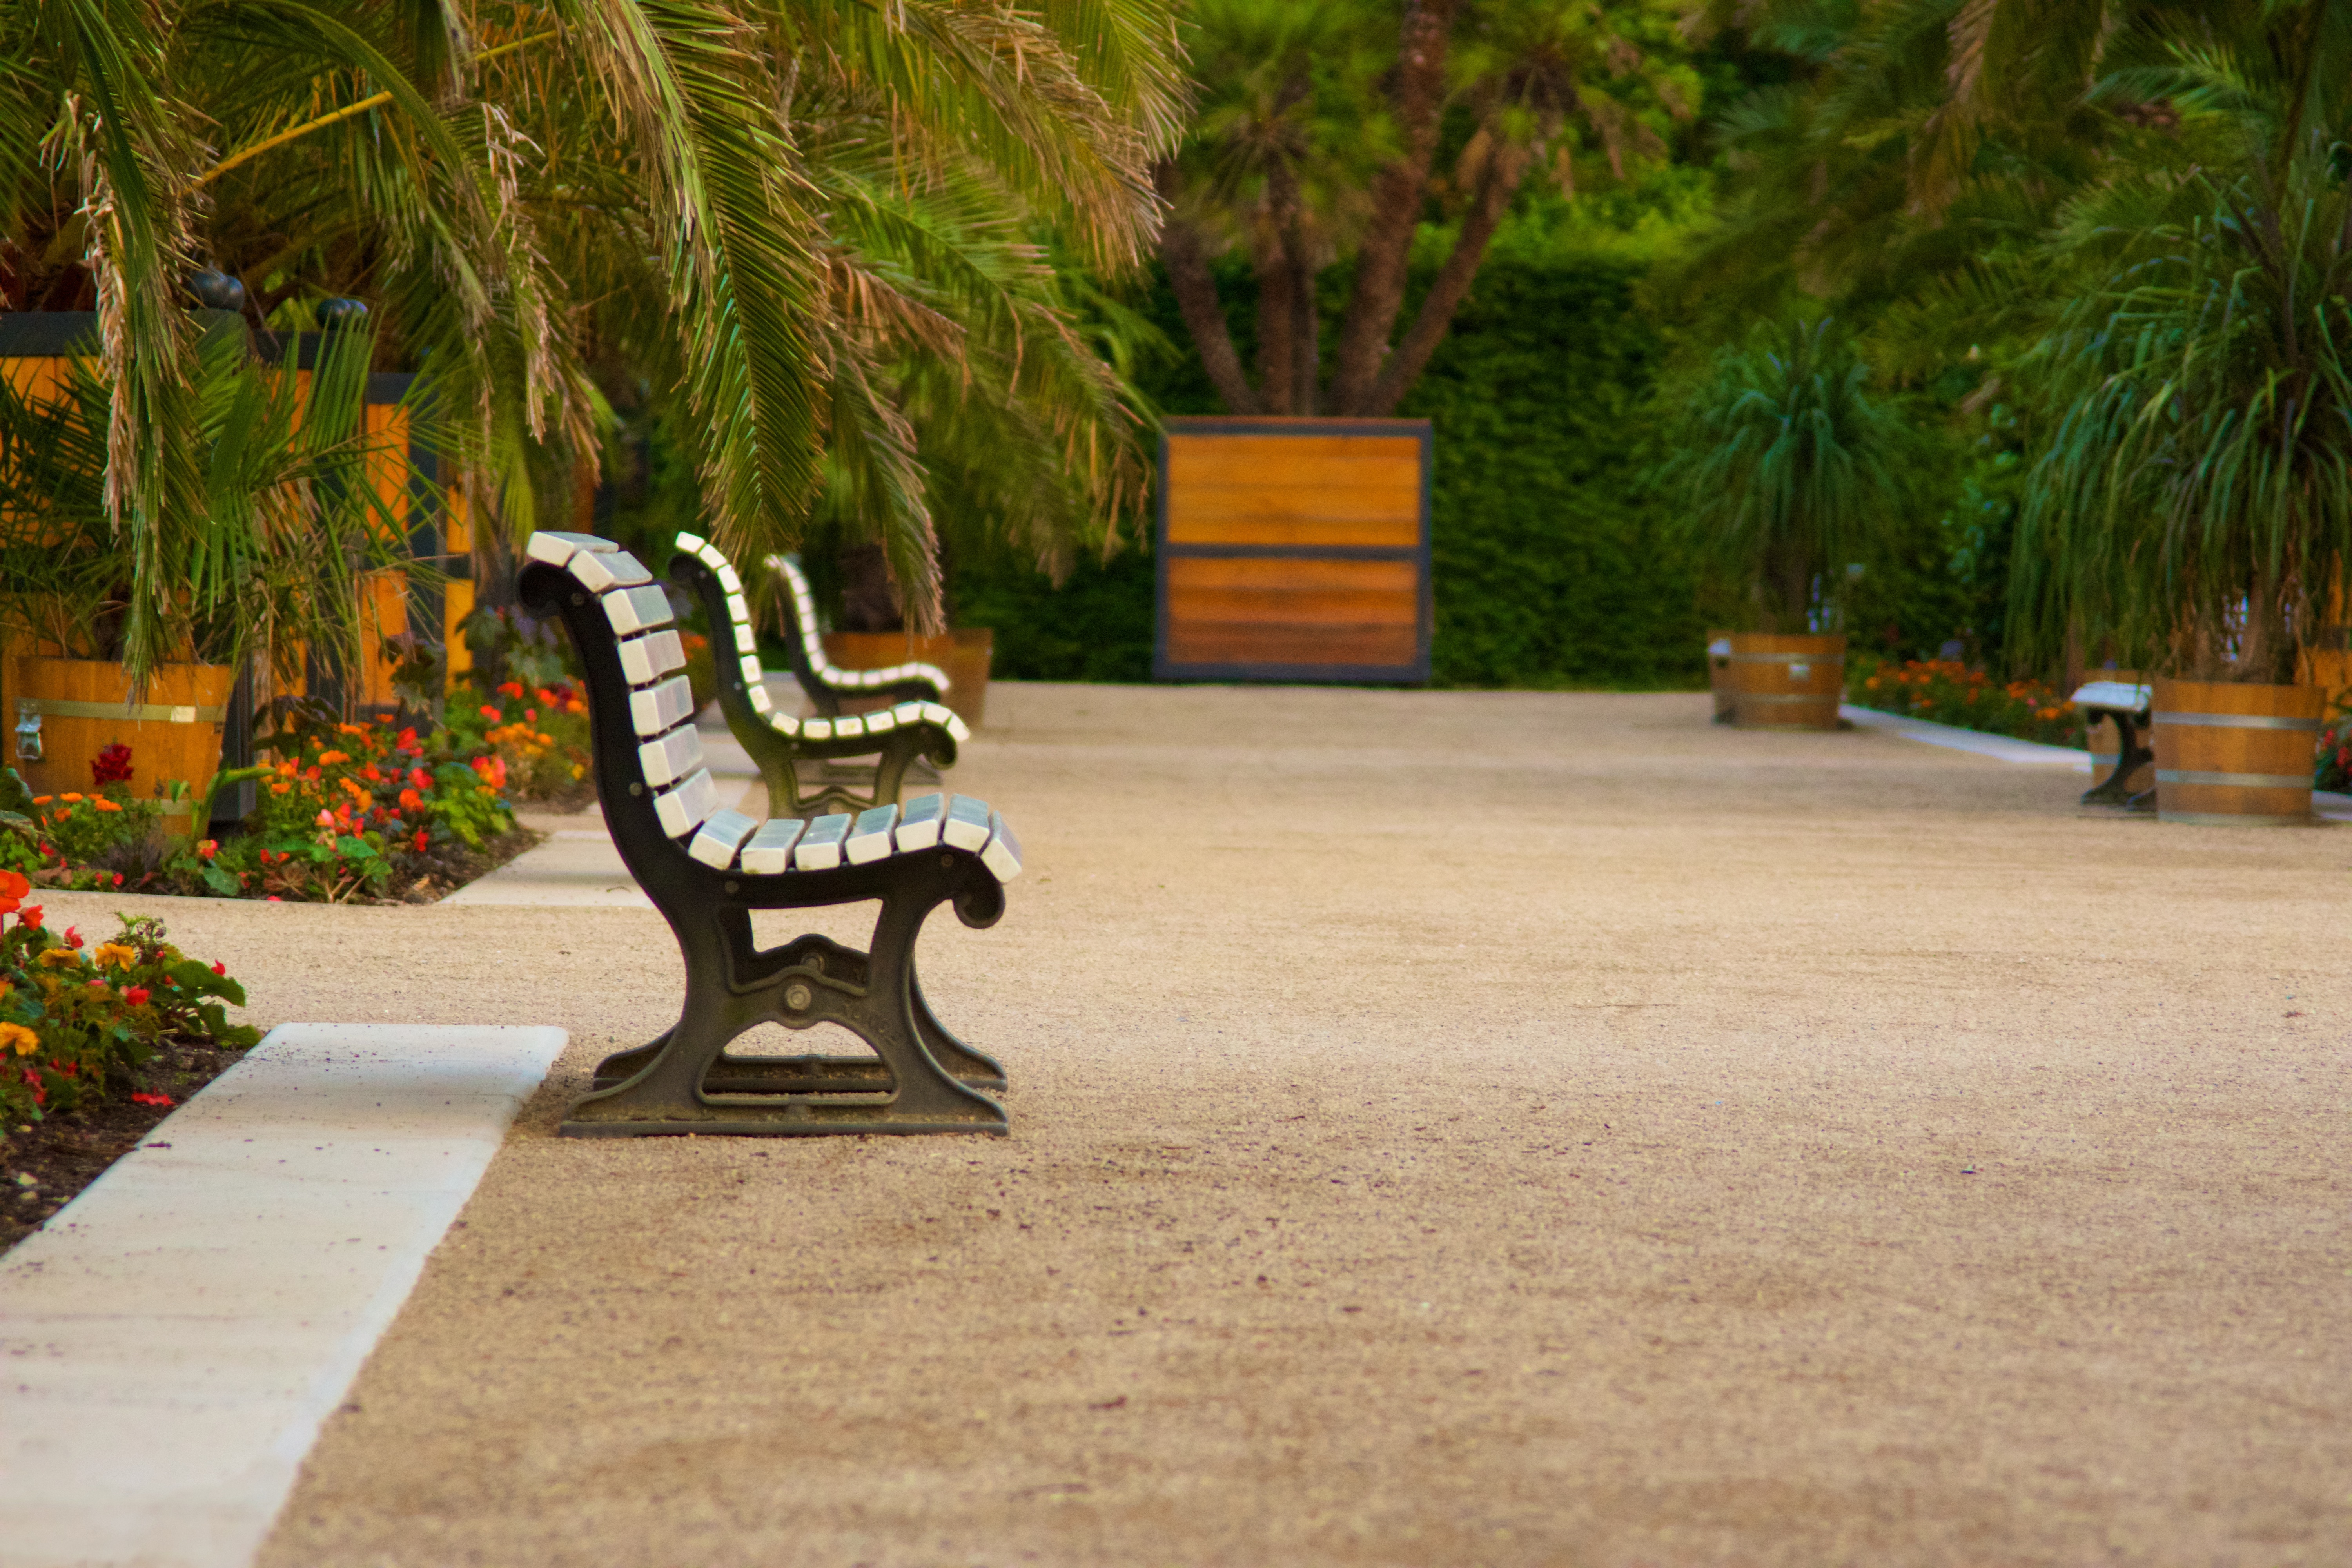
plant, wood, idyllic, park, rest, furniture, bank, benches, silent, palm trees, flooring